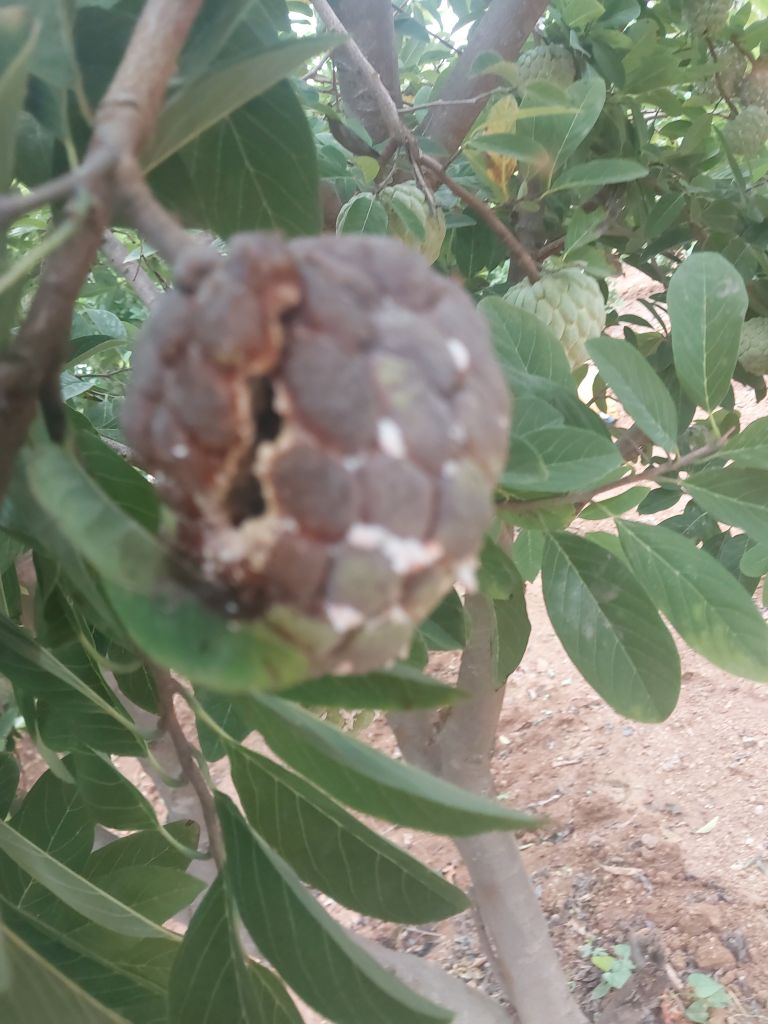
Disease label: Blank Canker